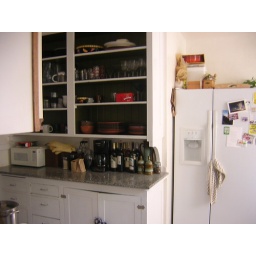
view of the kitchen through the door in the living room.